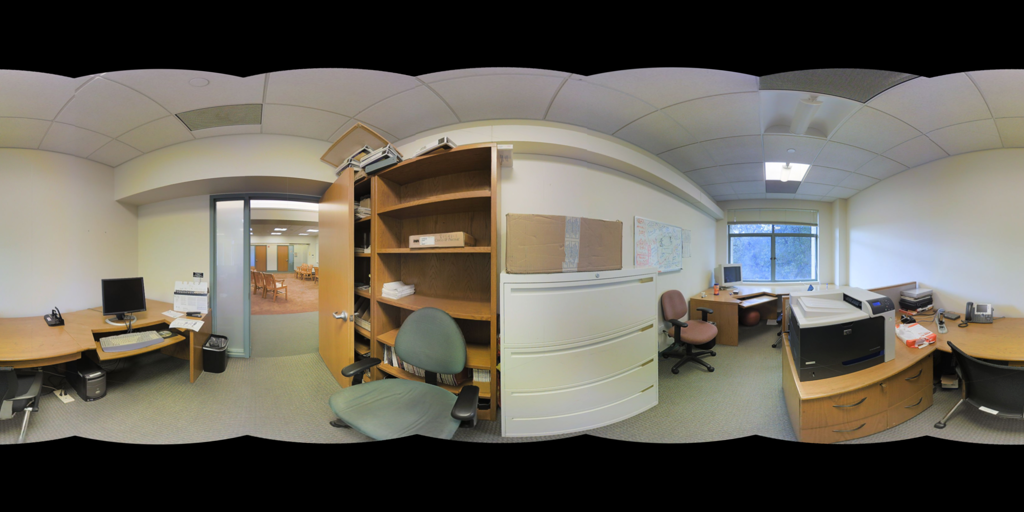
Referred object: the pink swivel office chair near the whiteboard

Referred object: turn slightly right to face the white filing cabinet

Referred object: the green office chair opposite the filing cabinet